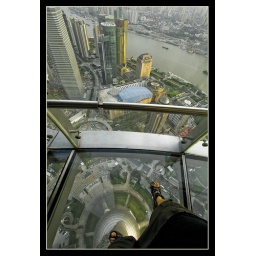
Admiring the view over shanghai standing on a glas floor in the Pearl TV tower.